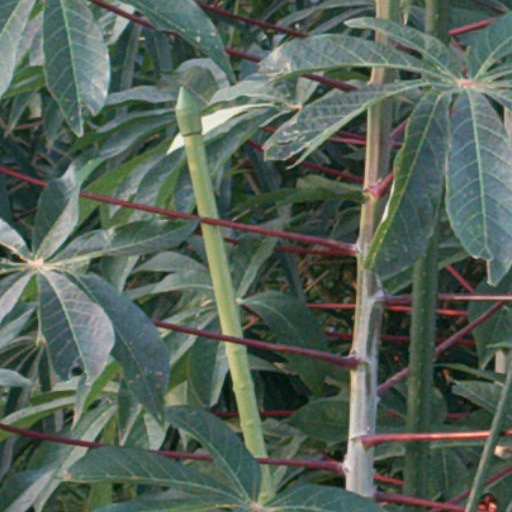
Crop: cassava